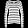
Label: Pullover